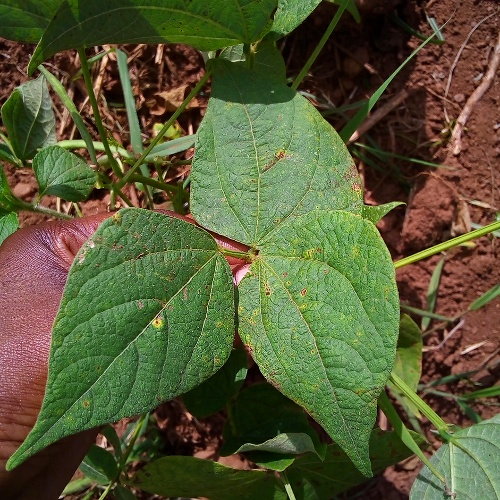
Leaf condition: bean_rust